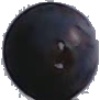
Label: Grape Blue 1